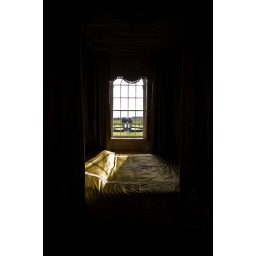
The bed from the Brideshead film in the upper rooms of Castle Howard which are still bare after the fire of 1940.